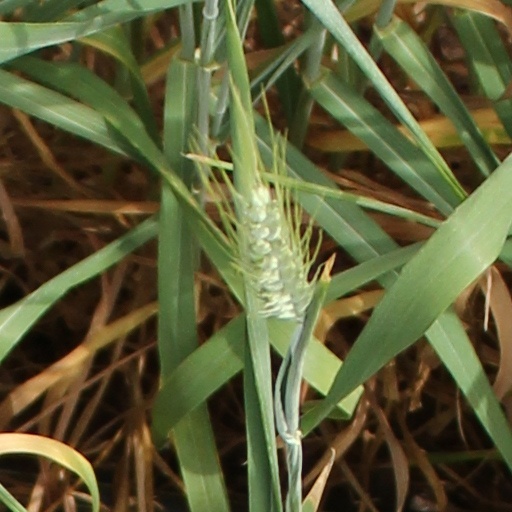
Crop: wheat